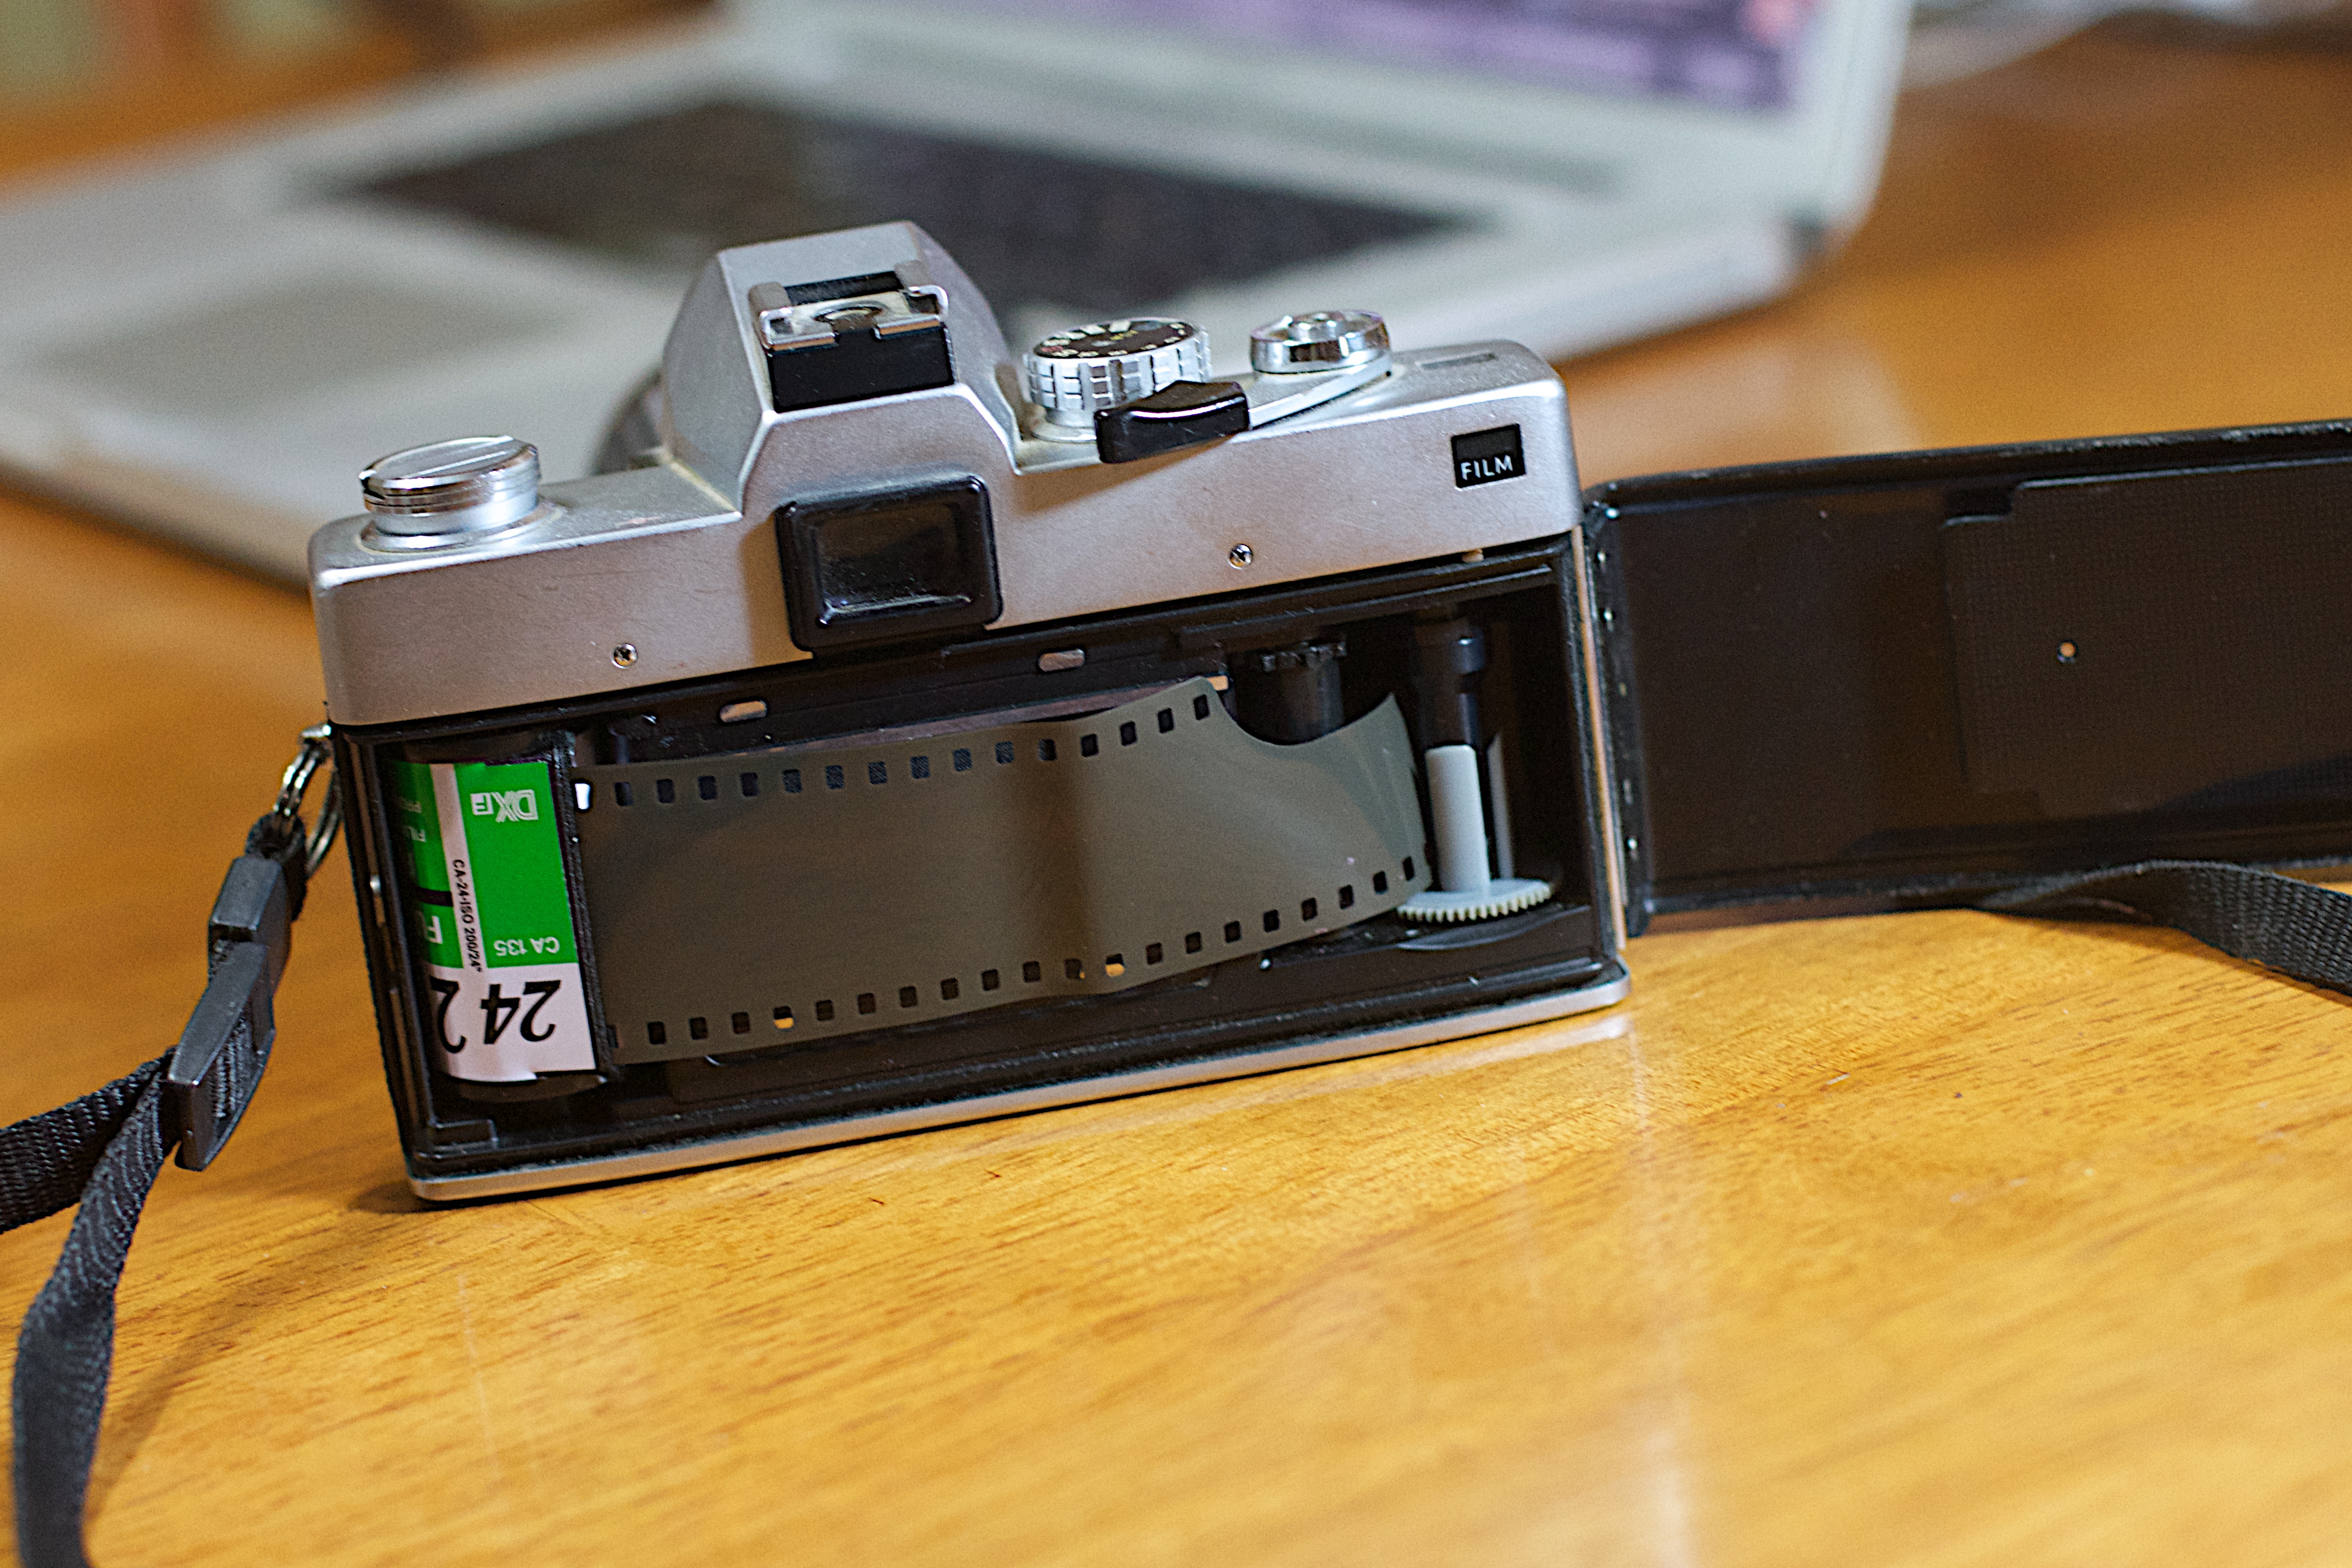
camera, film, product, digital camera, electronics, cameras optics, personal computer hardware